Dell Inspiron laptops

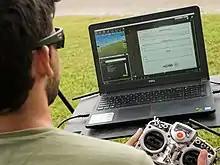
Inspiron 15 7000 (7559)

5570: — Released in 2017, and has a starting price of €599. Intel Celeron or Pentium, or 6th gen Core i3, or 7th gen Core i3/i5/i7, or 8th gen Core i3/i5/i7 processors.